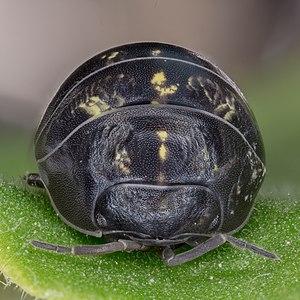
Les Armadillidium constituent un genre au sein des crustacés terrestres appelés cloportes. Les Armadillidium sont souvent confondus avec des myriapodes tels que Glomeris marginata. Ils se caractérisent par leur capacité à se mettre en boule lorsqu'ils sont dérangés. Ils se nourrissent principalement de mousses, d'algues, d'écorces et d'autres matières organiques en décomposition. Ils sont communément trouvés dans des endroits humides tels que les feuilles en décomposition ou le sol. Armadillidium vulgare est l'espèce la plus représentée en Europe et a été disséminée sur l'ensemble de la planète par les activités humaines.